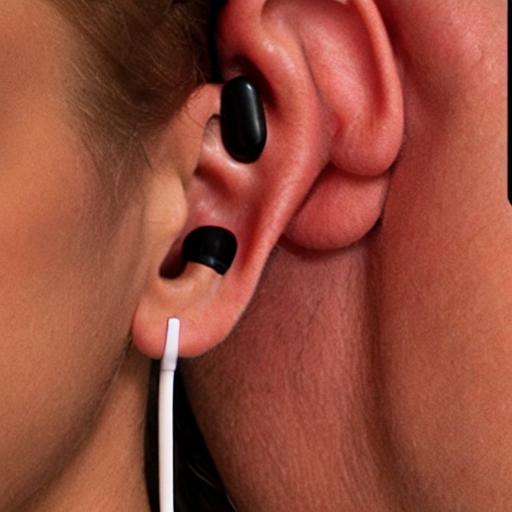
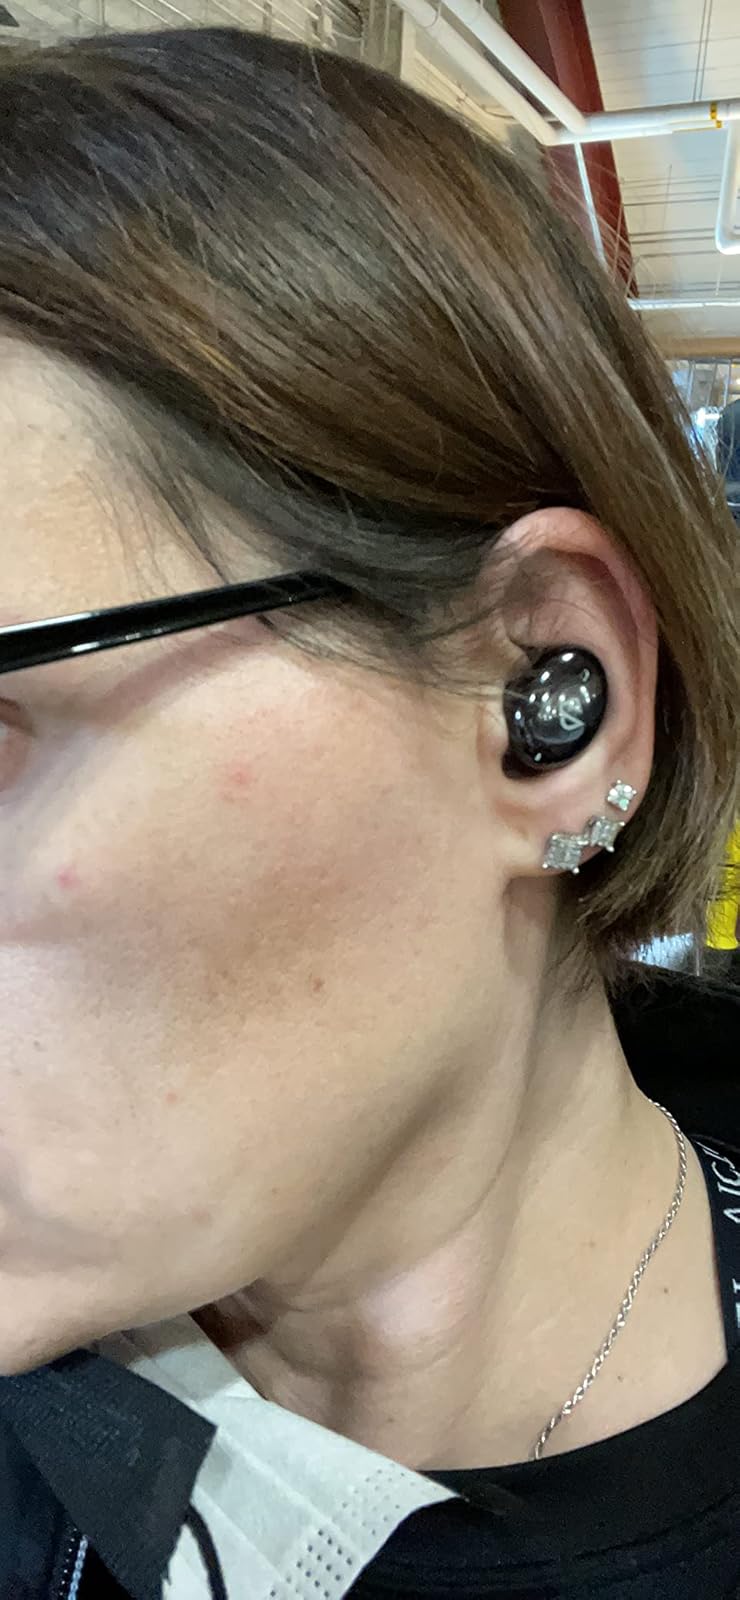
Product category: earbuds
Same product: no